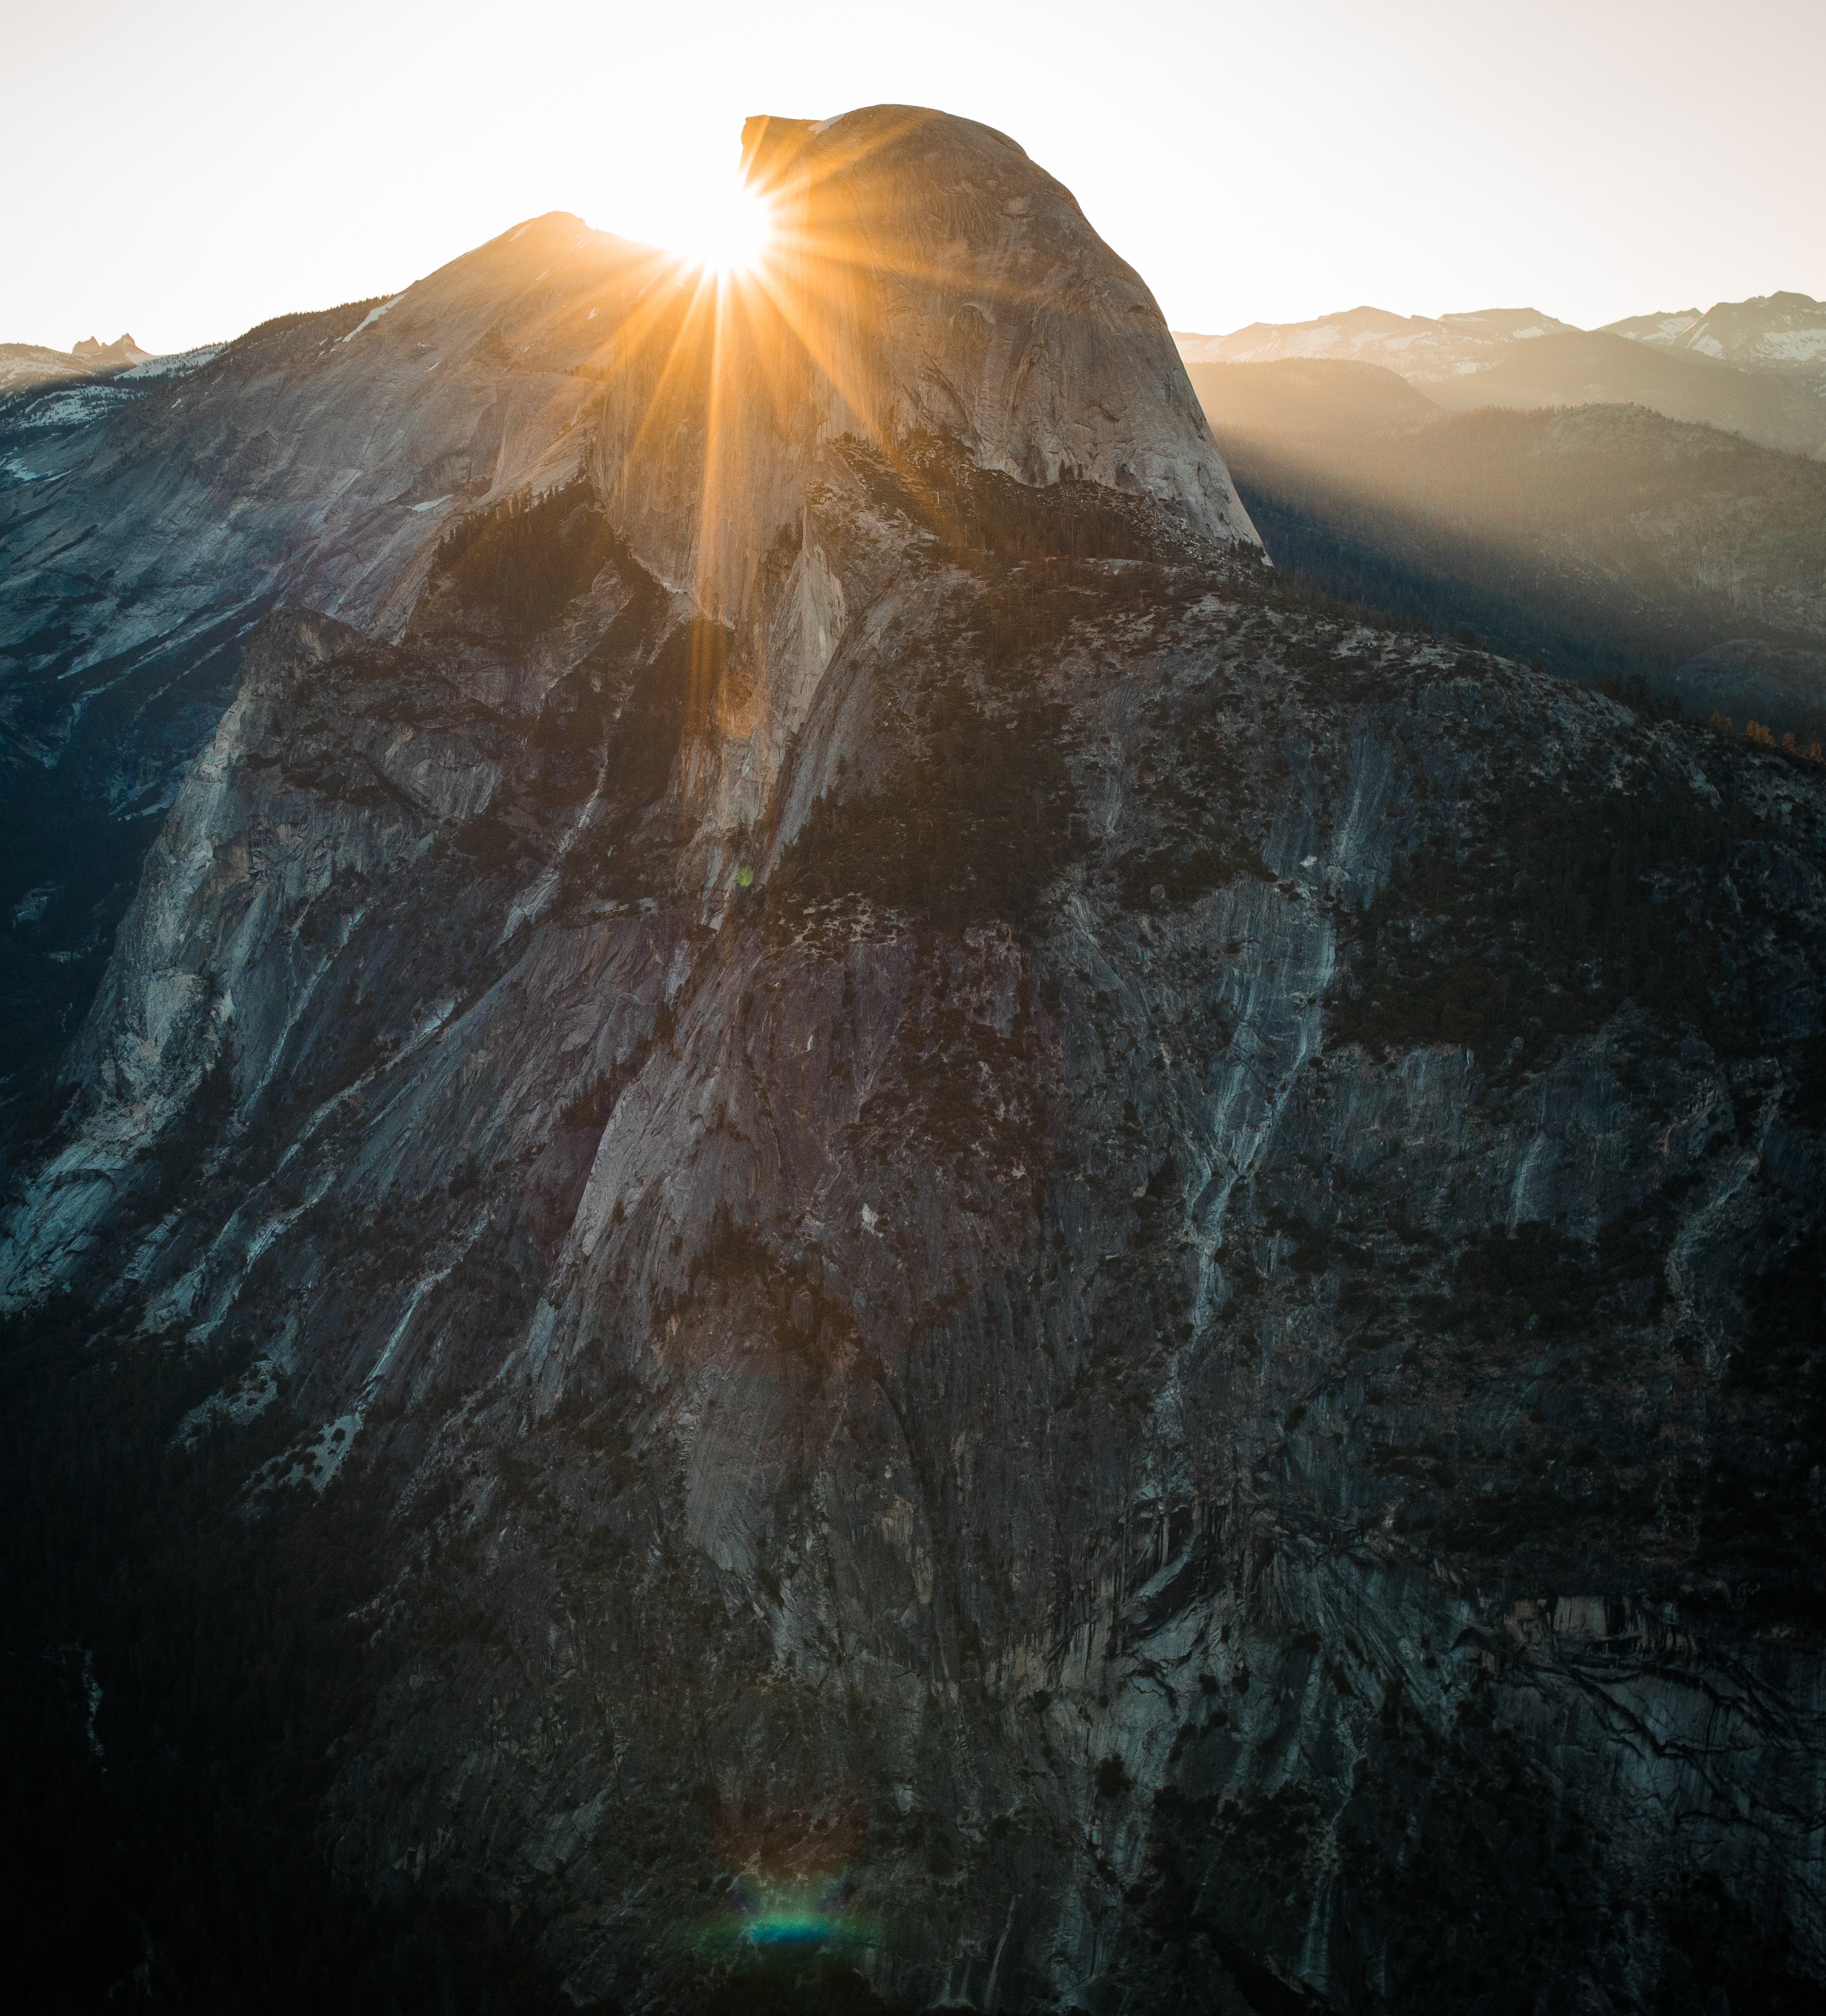
landscape, rock, mountain, sky, sun, sunlight, atmosphere, mountain range, formation, cliff, canyon, highland, terrain, national park, ridge, summit, geology, earth, escarpment, fell, phenomenon, mountainous landforms, computer wallpaper, geological phenomenon, mount scenery